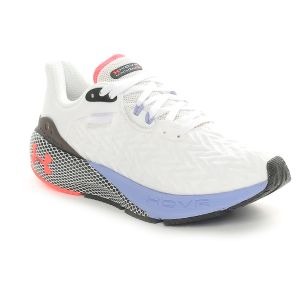
Under Armour Scarpa da Running Donna  Ua Hovr Machina 3 Clone Bianco   Sconto 30%
Prezzo: 112,00 €